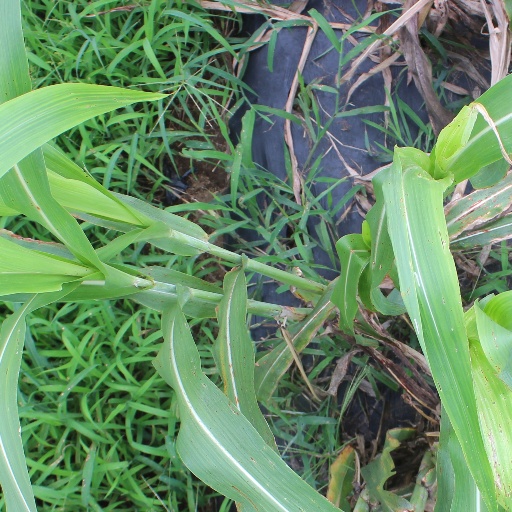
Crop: sorghum